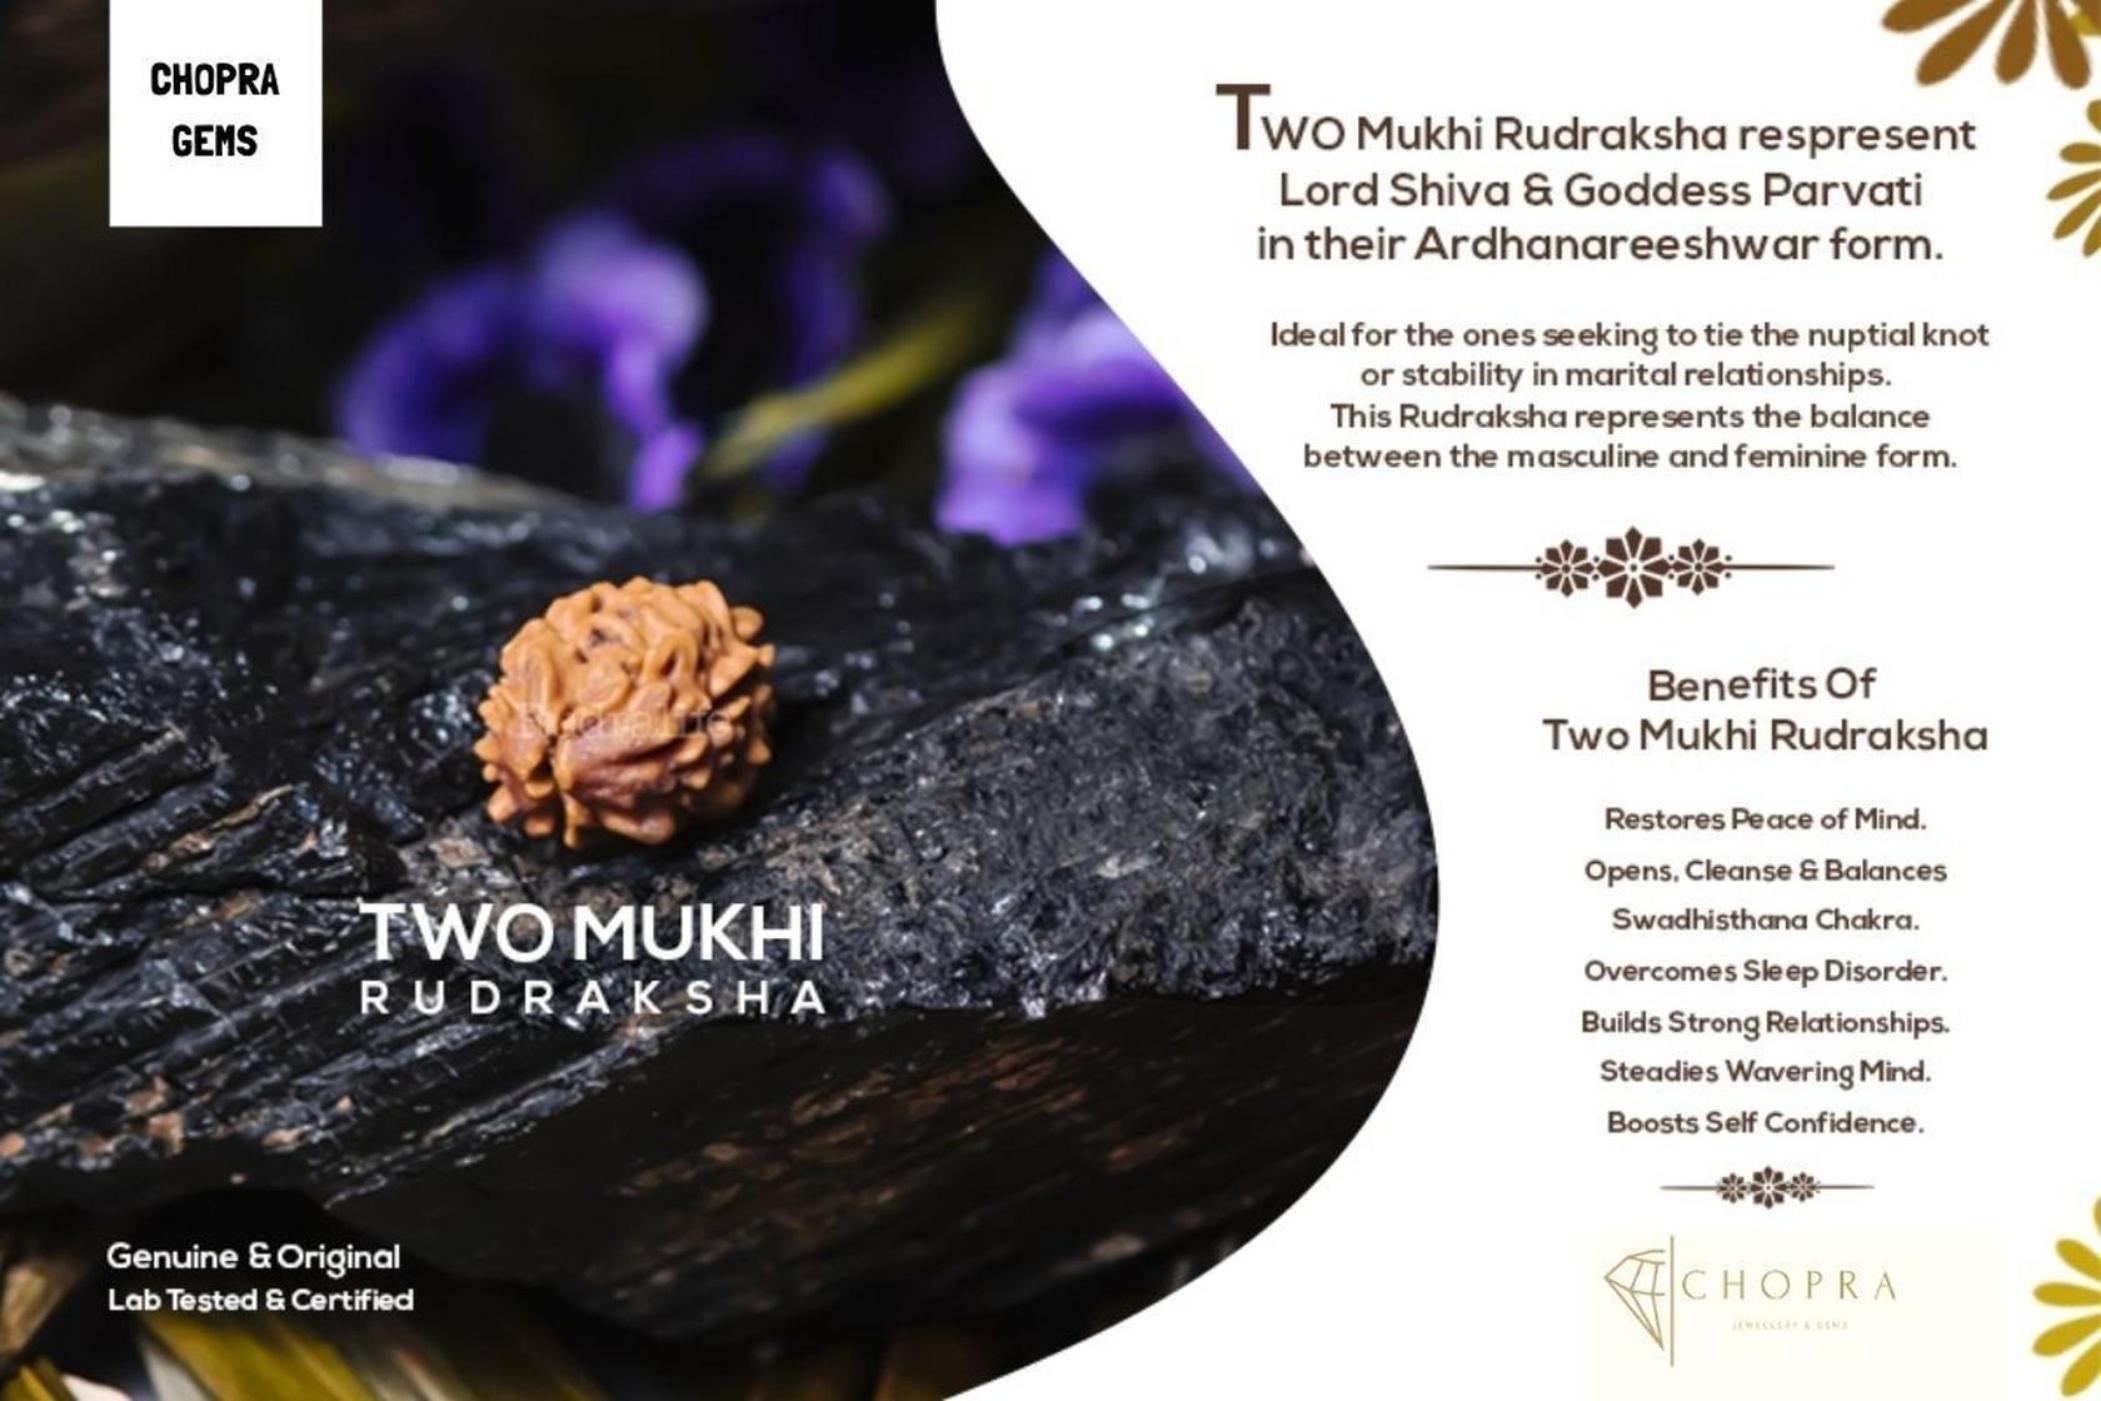
Chopra Gems Wood Original Two Mukhi Rudraksha Pendant Brown (Men and Women)
Type: Necklaces & Pendants
Brand: Chopra Gems & Jewellery
Price: Rs. 498
Chopra Gems
Features: Original two mukhi rudraksha pendant,Color - brown,Collection - ethnic
Included: Original Two Mukhi Rudraksha Pendant